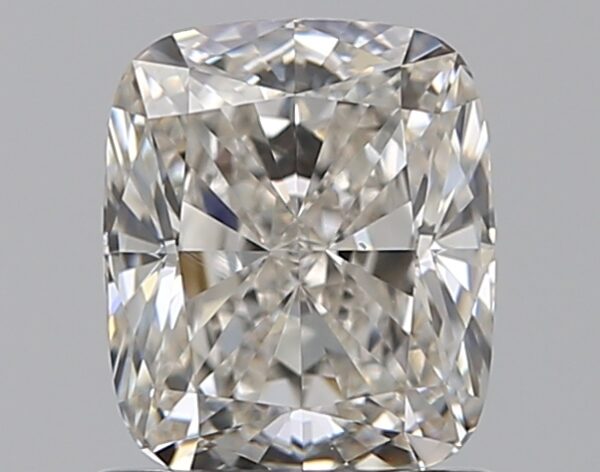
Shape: cushion
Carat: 1.02
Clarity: VS2
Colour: H
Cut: EX
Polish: EX
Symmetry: EX
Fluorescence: M
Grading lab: GIA
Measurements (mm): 6.29 x 5.29 x 3.57